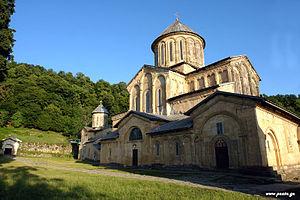
Monastère de Ghélati עברית: מנזר גלאתי Magyar: A Gelati kolostor, a Világörökség része Italiano: Monastero di Gelati ქართული: გელათის მონასტერი